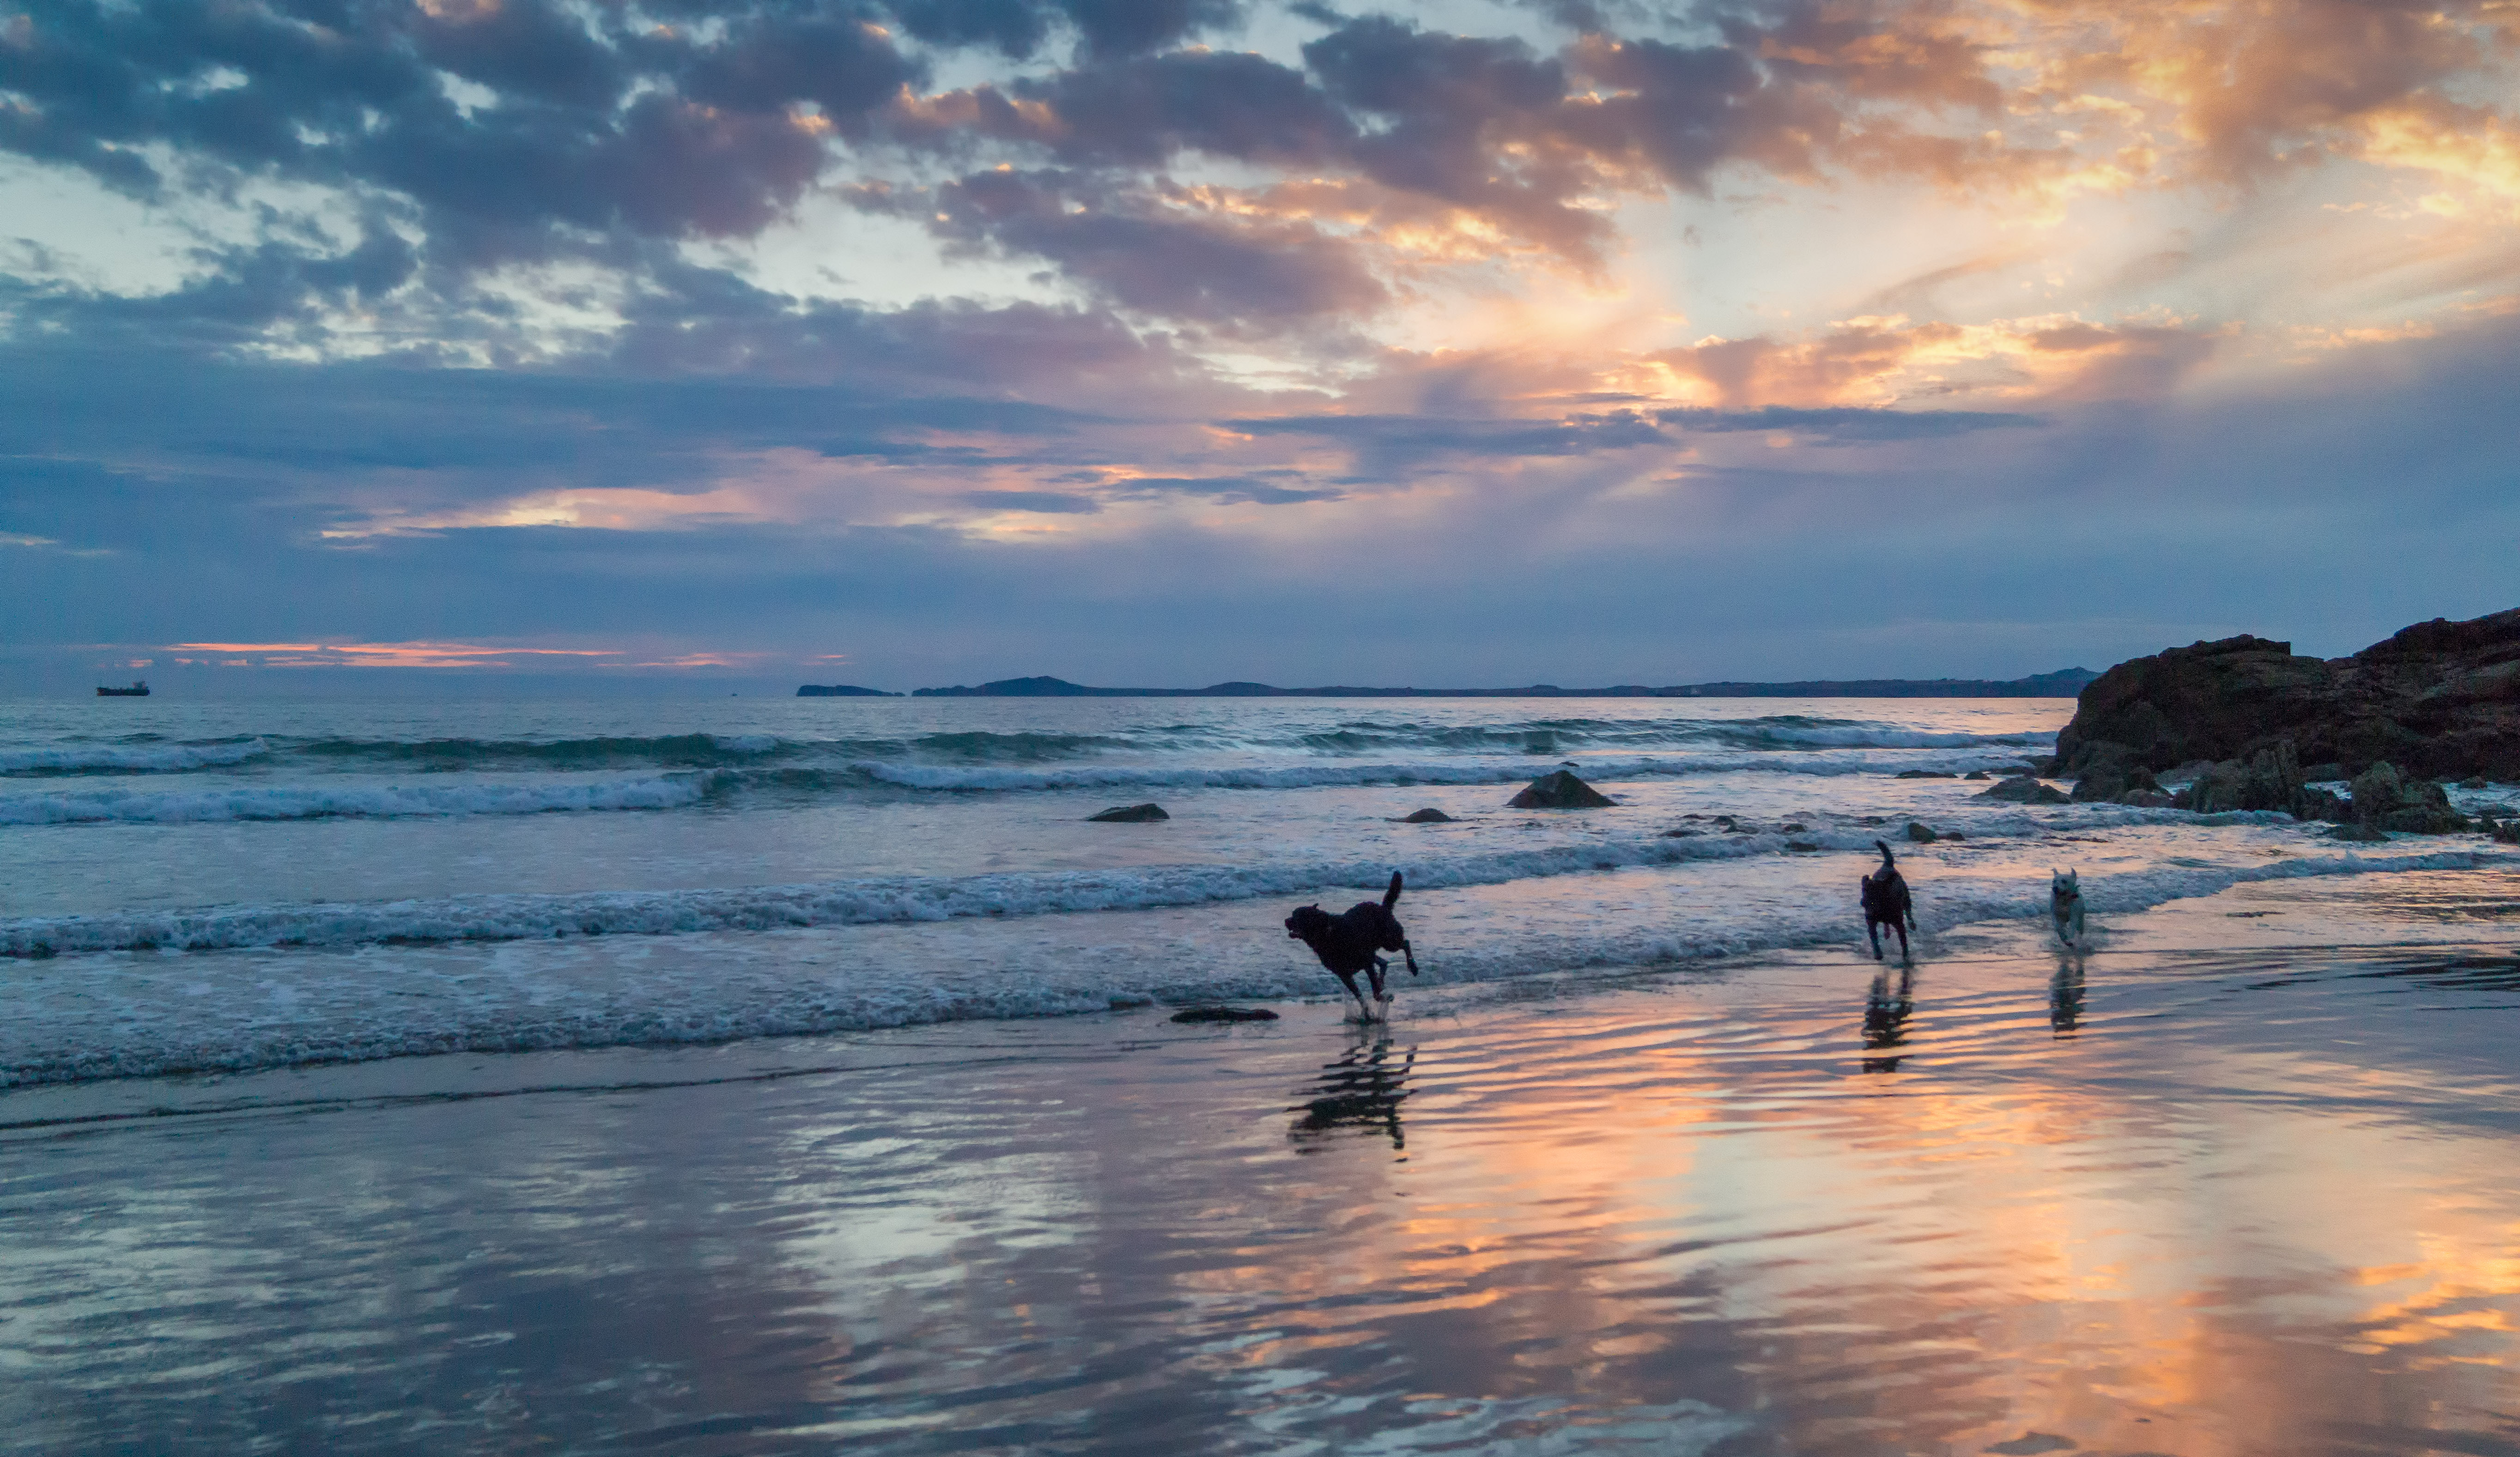
beach, sea, coast, water, sand, rock, ocean, horizon, silhouette, cloud, sky, sun, sunrise, sunset, boat, sunlight, cloudy, morning, shore, wave, running, run, hour, dawn, coastal, dog, ship, tanker, summer, dusk, evening, twilight, golden, reflection, contrast, blue, rocky, set, body of water, reflect, rocks, uk, flickr, sandy, sunny, wales, dogs, haven, clouds, three, reflecting, reflections, silhouettes, reflects, pembrokeshire, runs, druidston, wind wave